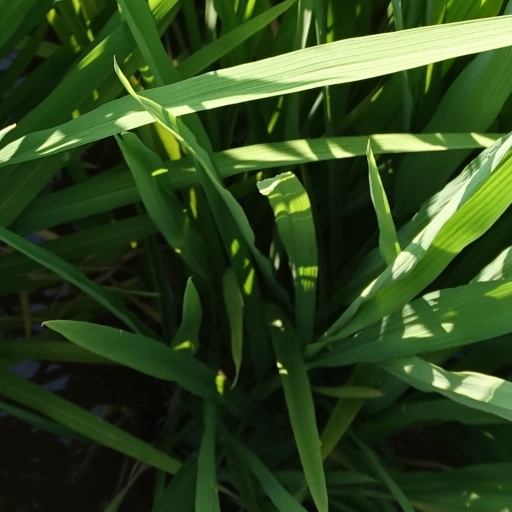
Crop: rice